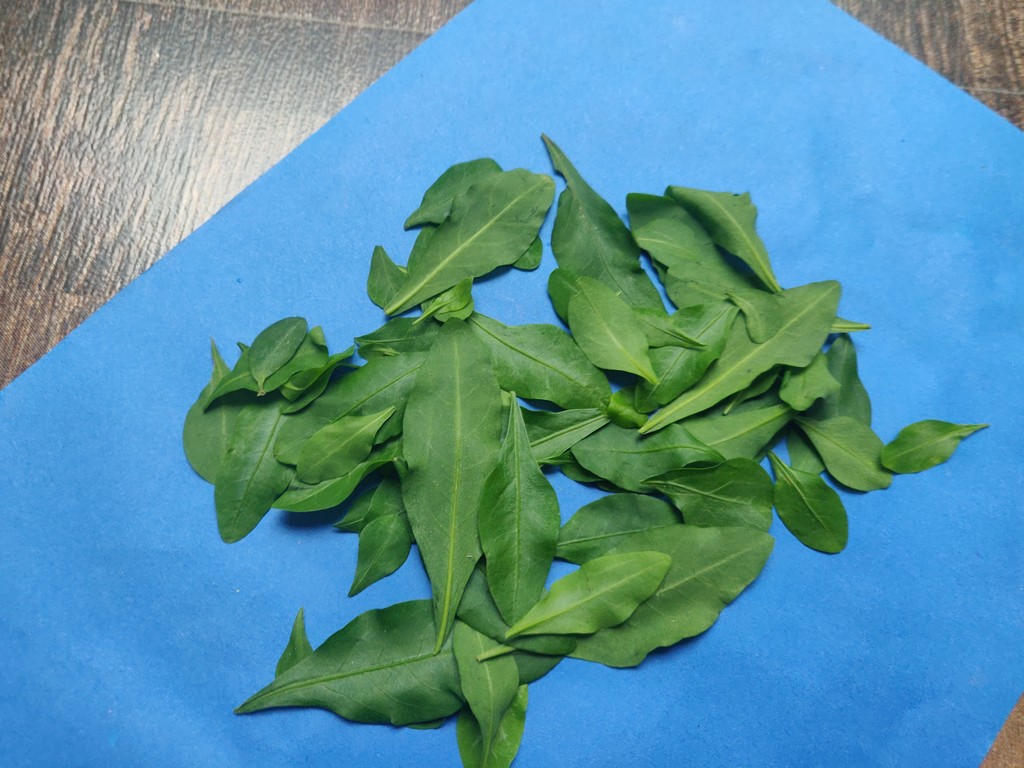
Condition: Healthy
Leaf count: multiple
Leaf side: unknown